Navajo Nation

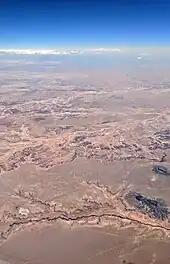
Aerial view looking south across Arizona's Painted Desert with part of the Navajo Reservation in the foreground

The Navajo Nation has created a mixture of industry and business that has provided the Navajo with alternative opportunities to traditional occupations. The Nation's median cash household income is around $20,000 per year. However, using federal standards, unemployment levels fluctuate between 40 and 45%. About 40% of families live below the federal poverty rate.